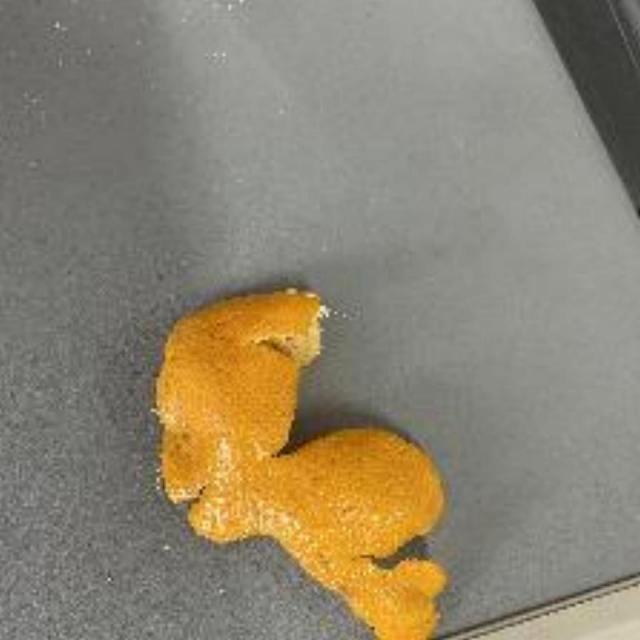
Label: peels